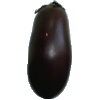
Label: eggplant